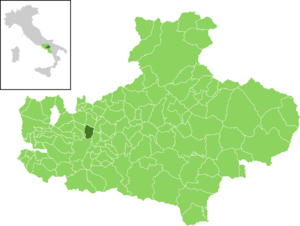
Montefredane est une commune italienne de la province d'Avellino dans la région Campanie en Italie.